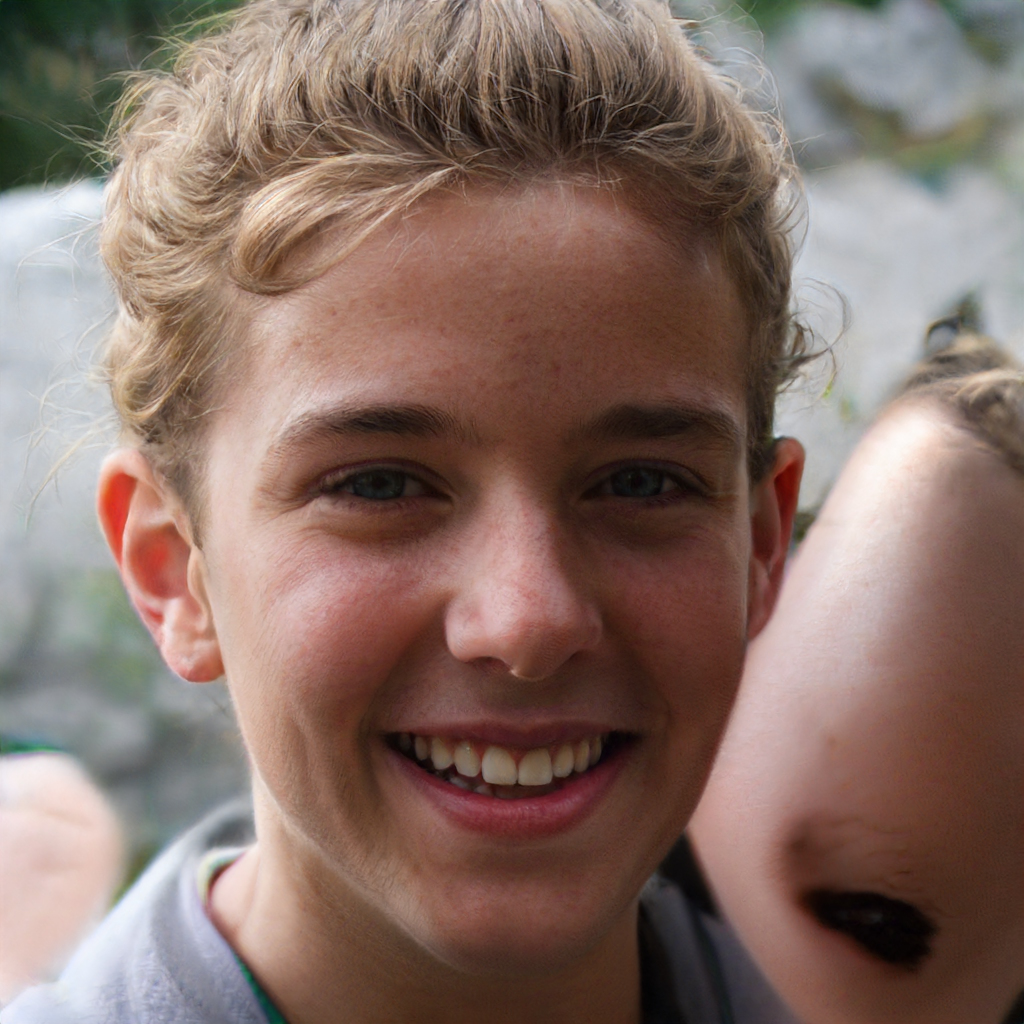
Portrait style: Real Portrait